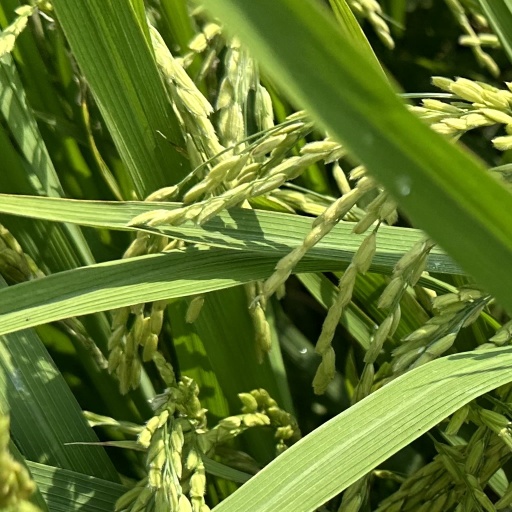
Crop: rice